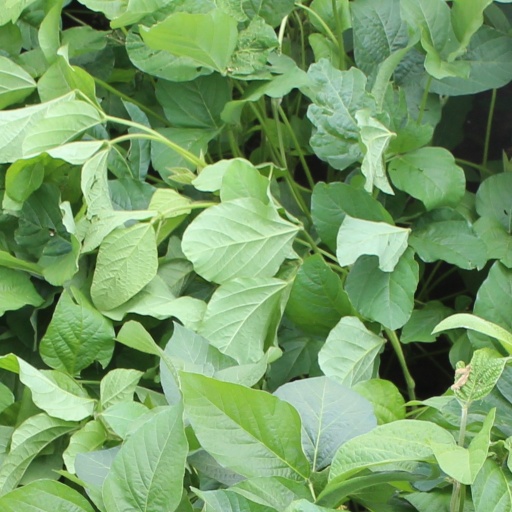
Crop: soybean